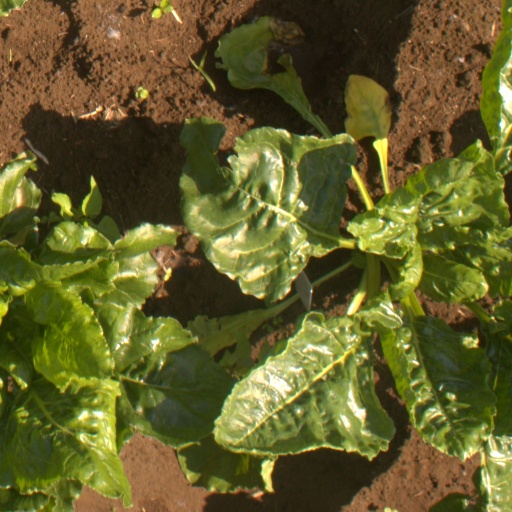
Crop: sugar beet